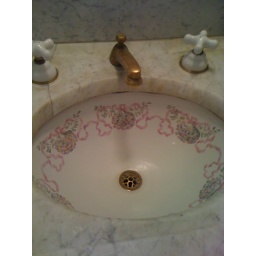
original sink in bathroom